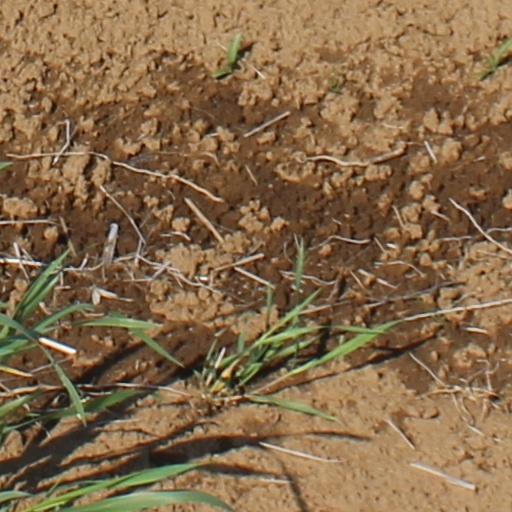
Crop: wheat